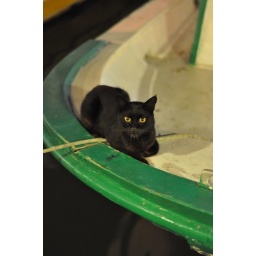
black mystical cat in dalyan